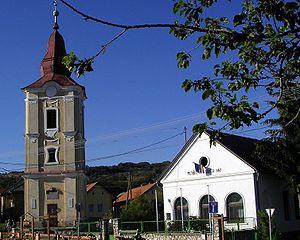
Le parc national d'Aggtelek est un parc national de Hongrie qui abrite plus de 200 grottes. Le site est reconnu en tant que réserve de biosphère par l'Unesco depuis 1979 et le parc national a été créé le 1ᵉʳ janvier 1985. Depuis 1995, les grottes du karst d'Aggtelek et du karst de Slovaquie sont inscrites sur la liste du patrimoine mondial de l'Unesco.